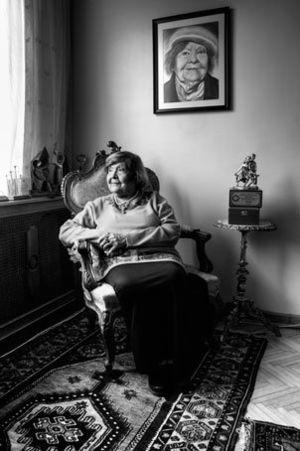
Muazzez İlmiye Çığ alors dans l'Empire ottoman, est une archéologue turque, spécialiste des civilisations hittite et sumérienne. Elle a notamment permis de déchiffrer 3 000 tablettes en écriture cunéiforme.
Mars